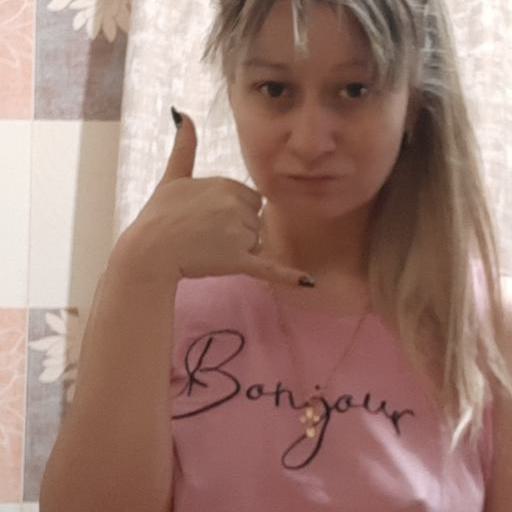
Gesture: call